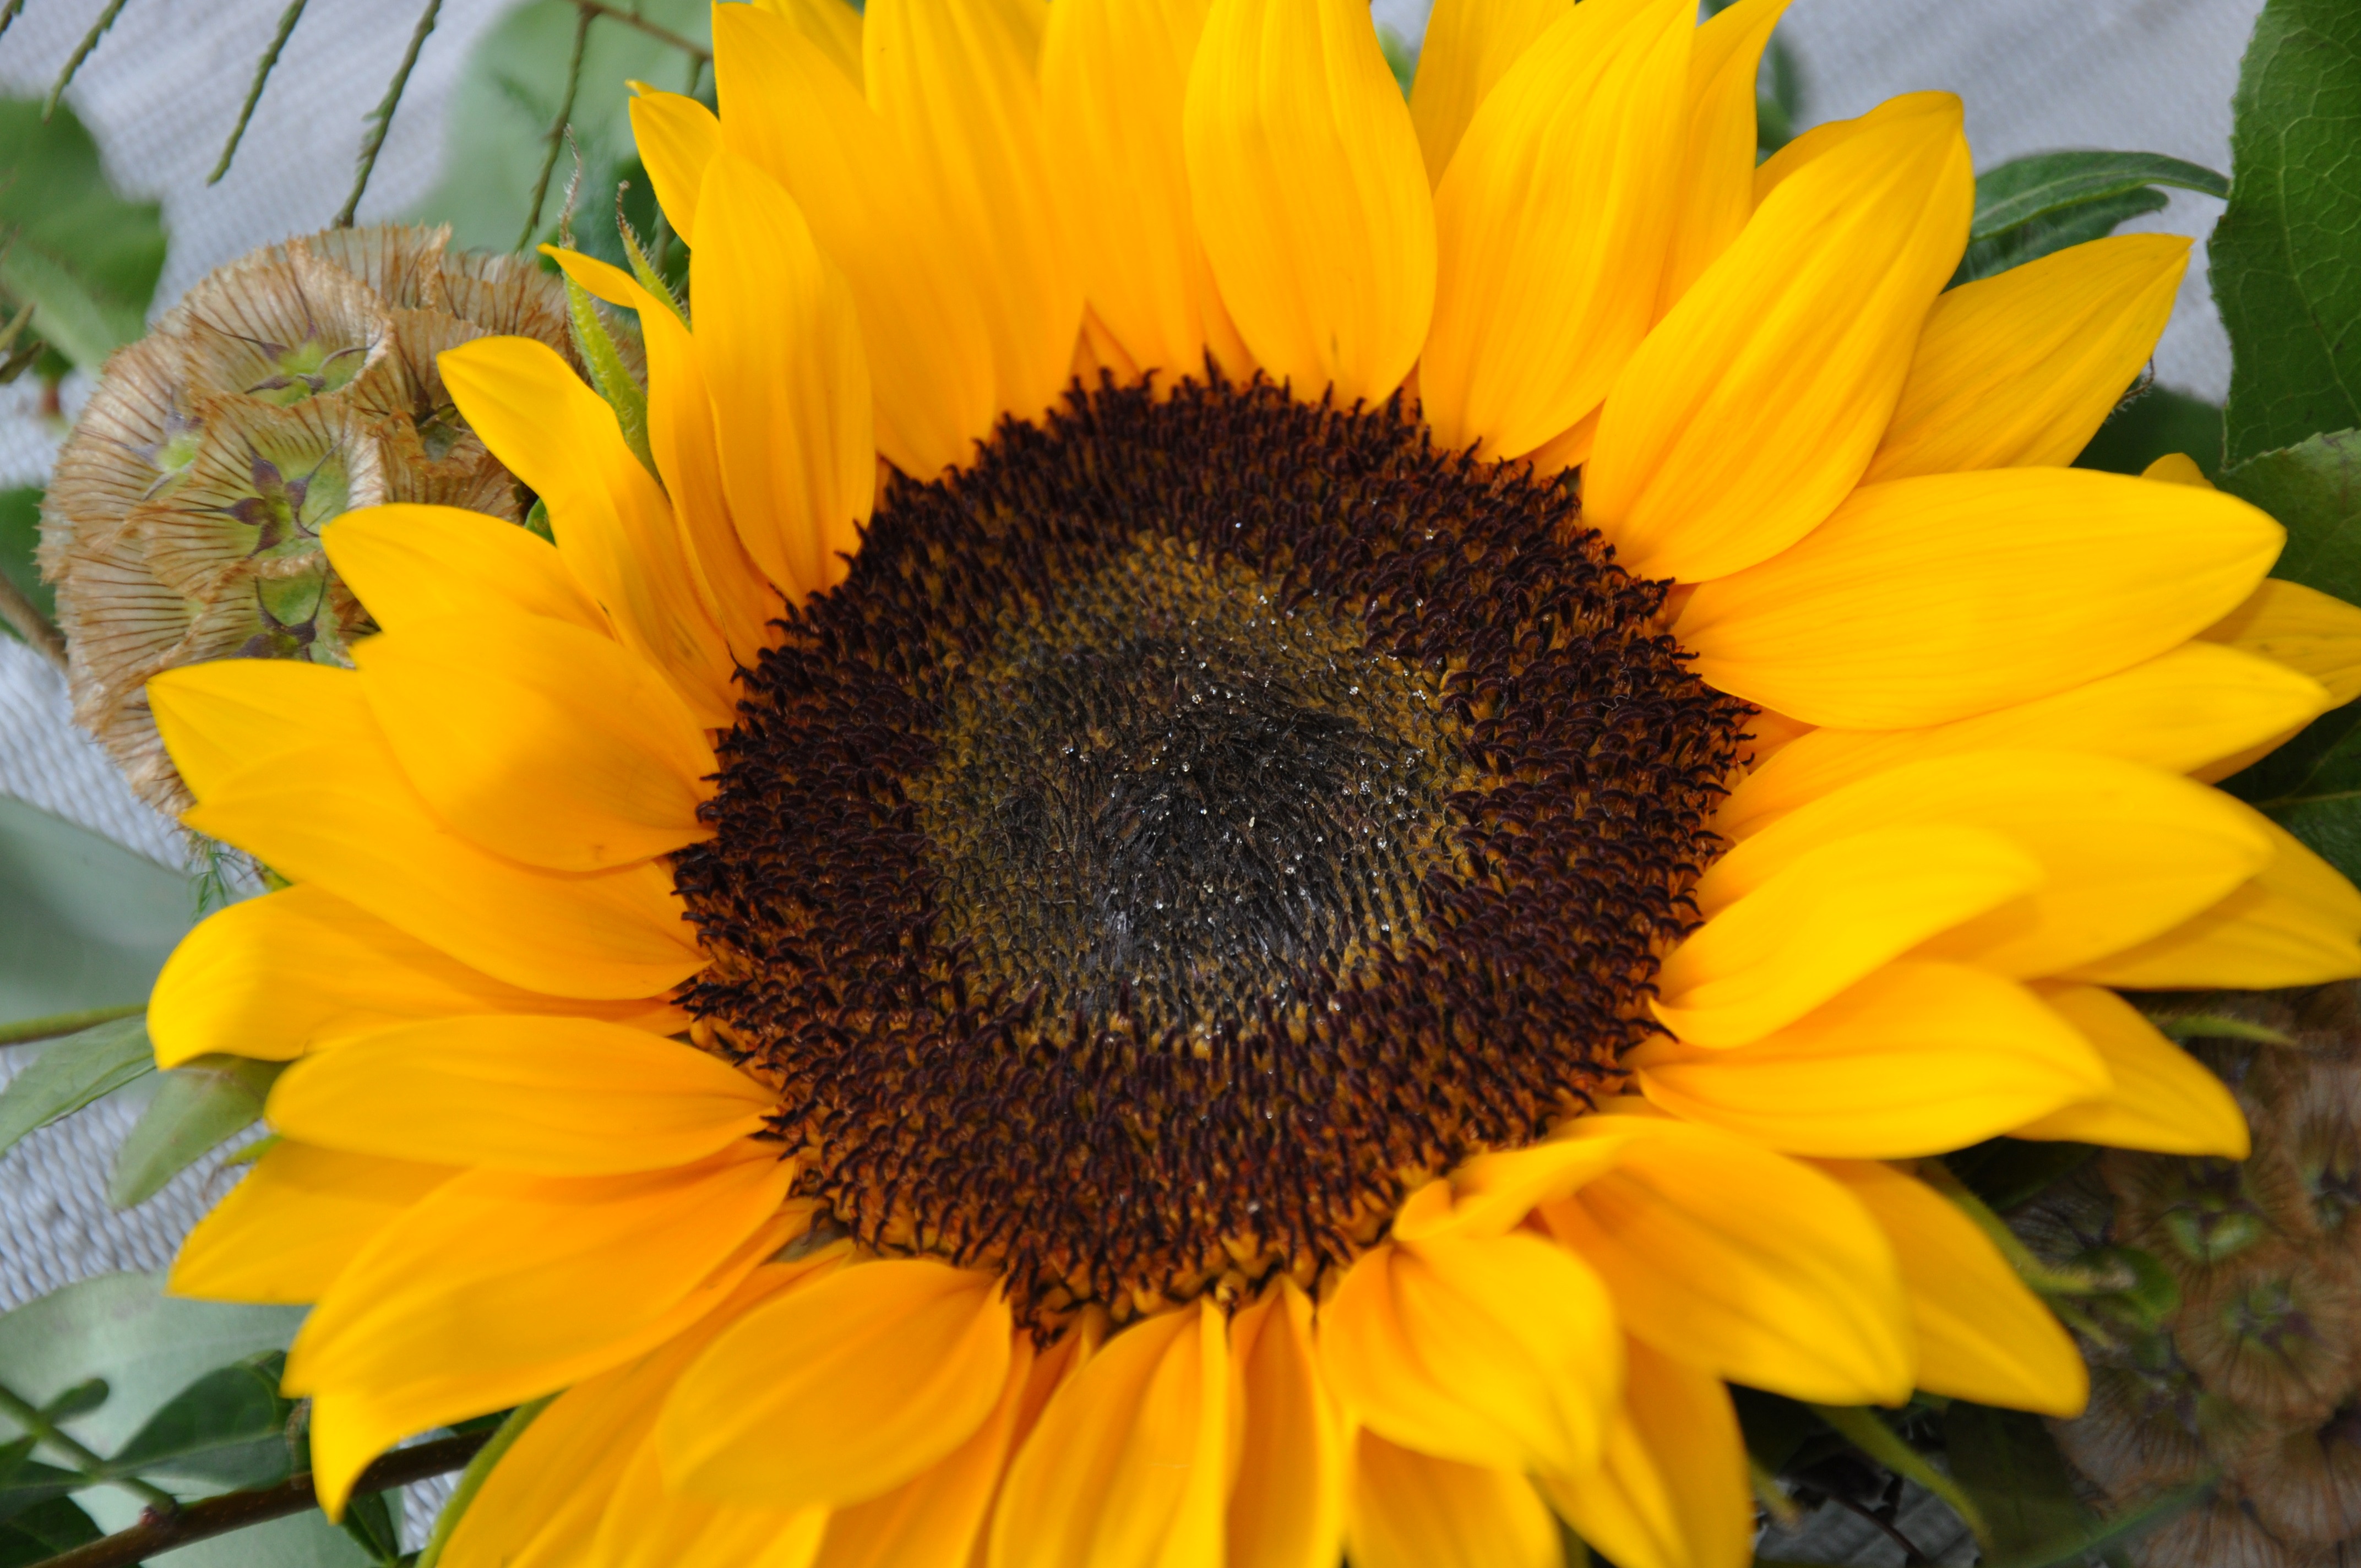
plant, flower, petal, pollen, yellow, flora, sunflower, wildflower, flowers, bright, flowering plant, daisy family, gold autumn, sunflower seed, annual plant